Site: brandenburg
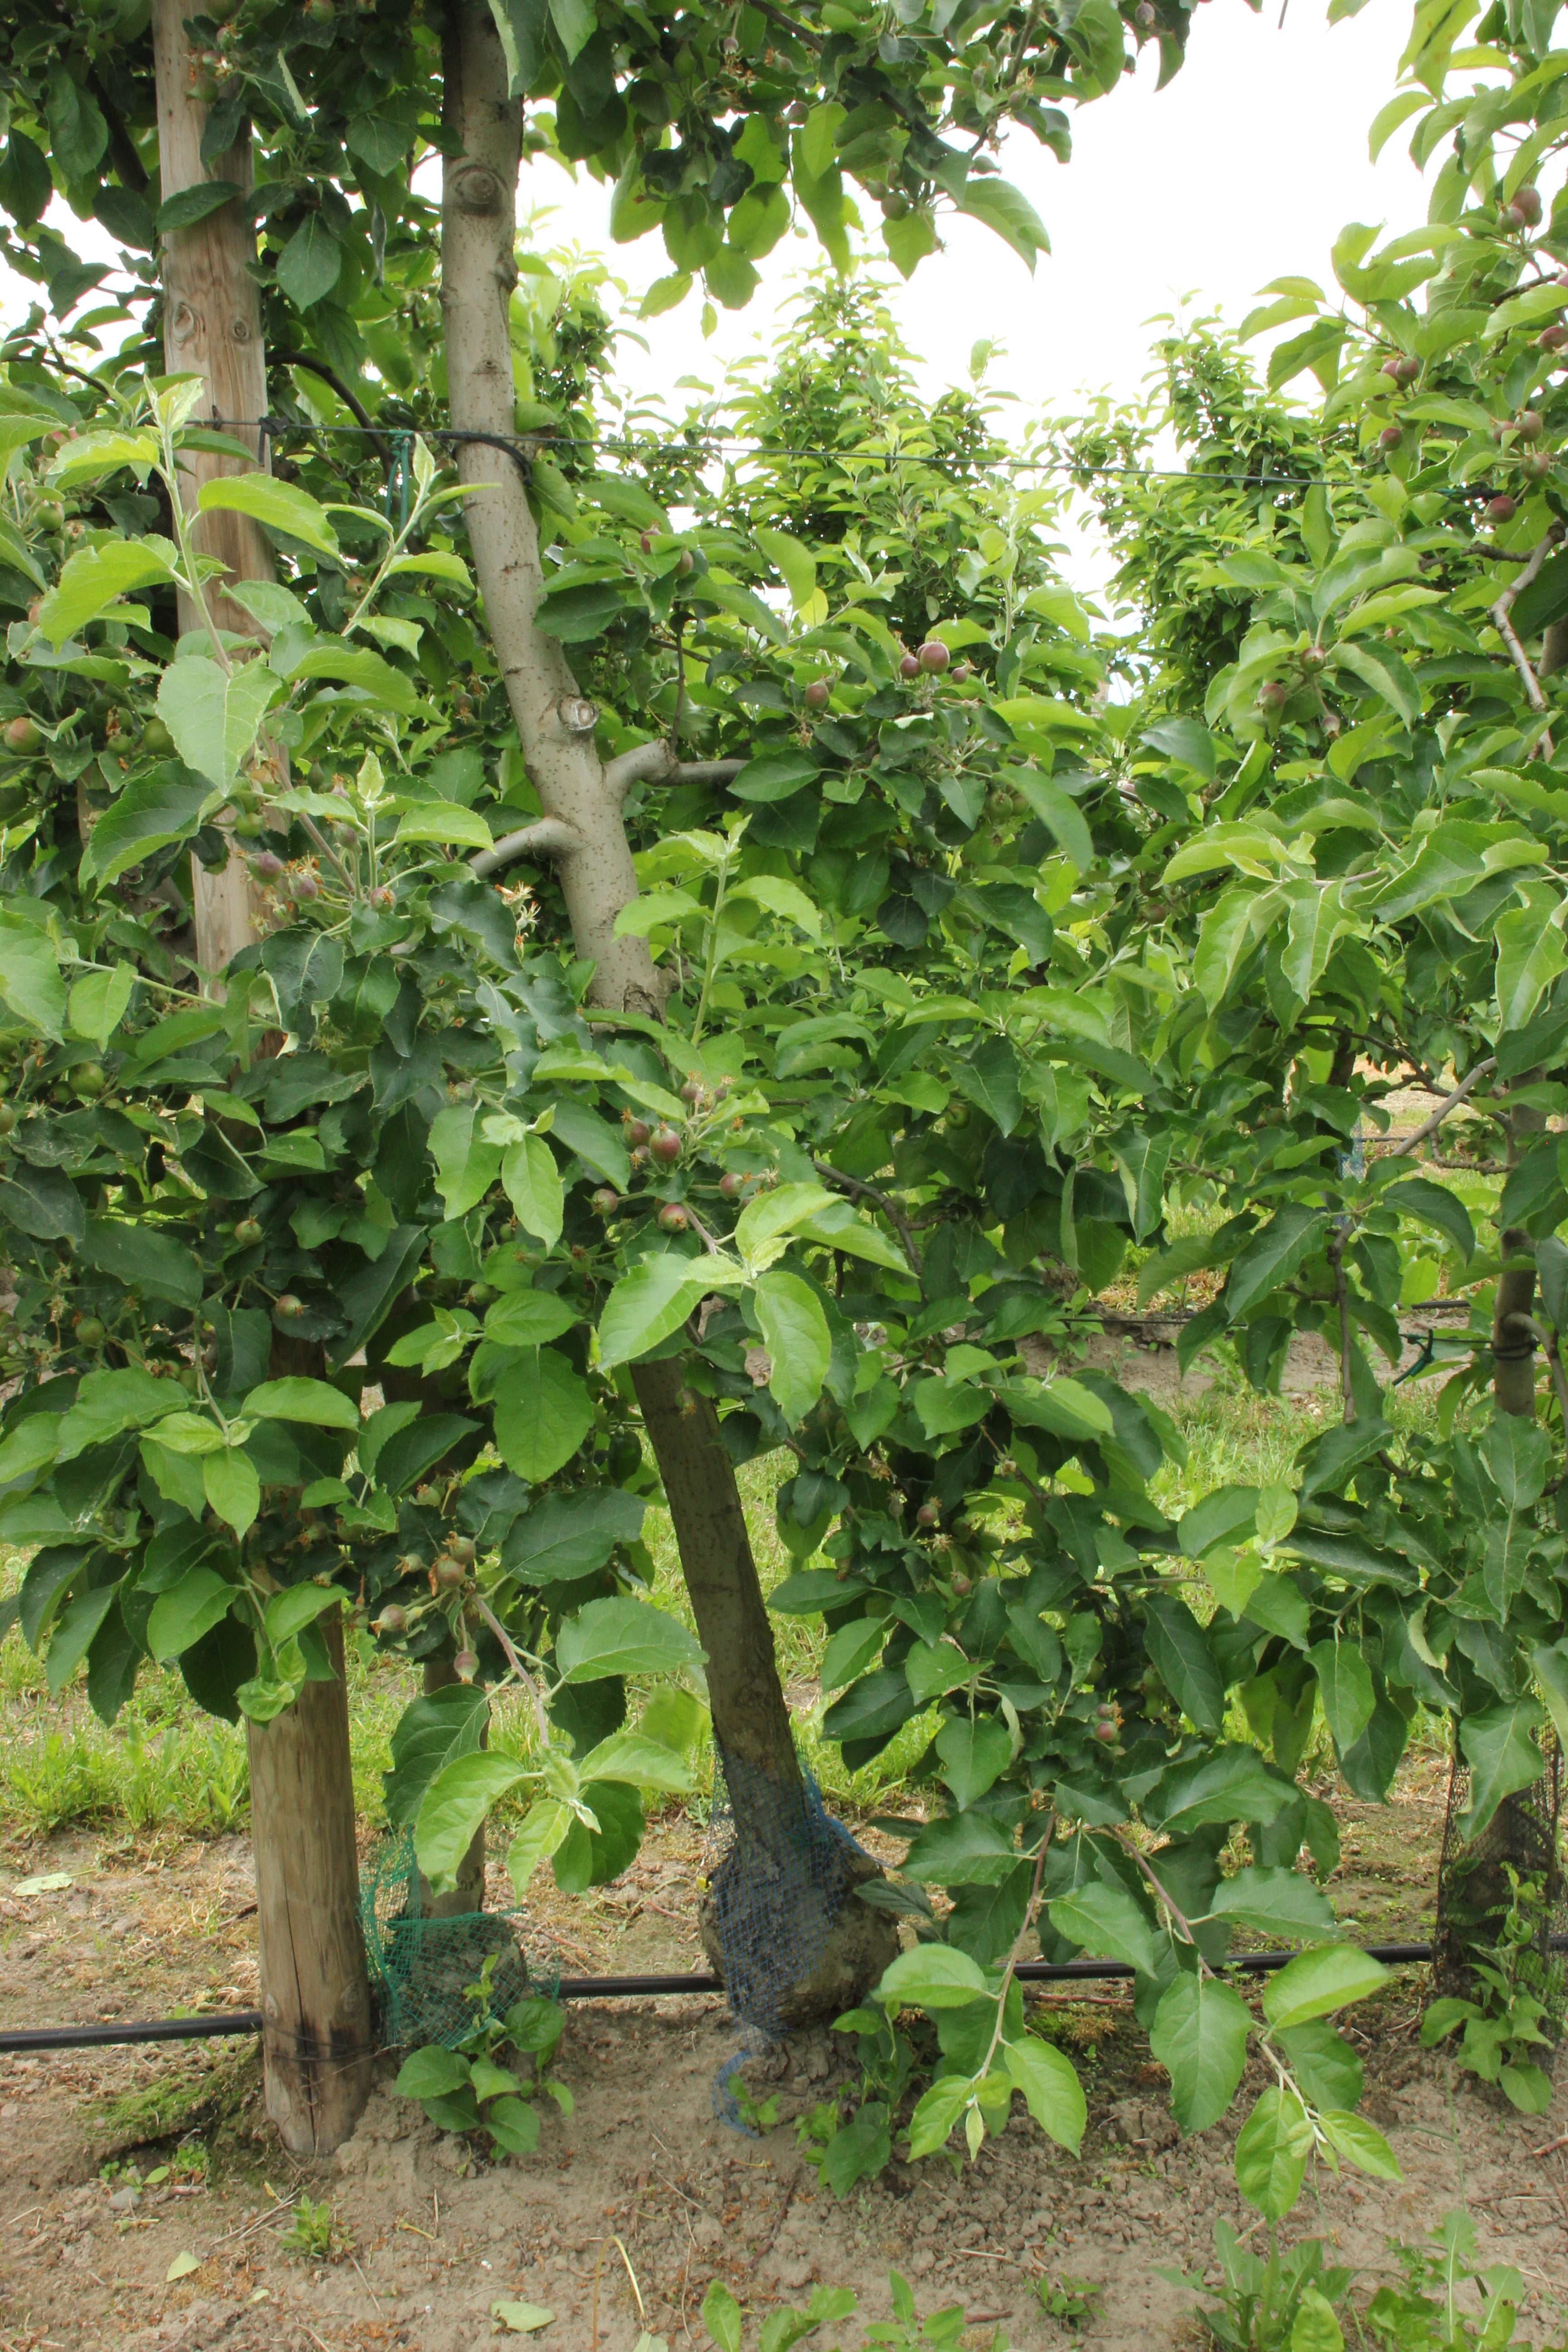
Growth stage (BBCH 72): Development of fruit